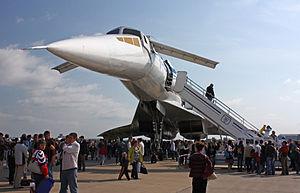
Le Tupolev Tu-144 est un avion de ligne supersonique quadriréacteur développé en URSS par le bureau d'études Tupolev. Avec le Concorde franco-britannique, ils sont les seuls avions civils supersoniques à avoir atteint la production. Destiné à être utilisé sur les lignes de la compagnie Aeroflot, il peut emporter, à une vitesse supérieure à Mach 2 et à une altitude de 20 000 m, de 98 à 120 passagers sur une distance de 3 080 à 6 200 km selon les versions.